André Poggenburg

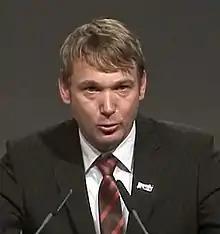
André Poggenburg giving a speech in November 2015

André Poggenburg (born 1975 in Weißenfels, Bezirk Halle, East Germany) is a German politician and former member of the Alternative for Germany (AfD) party. He was state chairman of the party in the federal state of Saxony-Anhalt and was leading candidate for the 2016 Saxony-Anhalt state elections. The AfD gained 24.2 percent of the votes and is now the second largest political force in Saxony-Anhalt. After a 2017 leak of his WhatsApp chat, Poggenburg was found to be using the neo-Nazi slogan, "Germany for the Germans". In 2018 he was forced to resign after referring to Germans of Turkish origin as "fatherless vermin" and "camel drivers", who should go back to their "mud huts" and "multiple wives". In spite of this, he remained a member of the AfD federal board until January 2019.